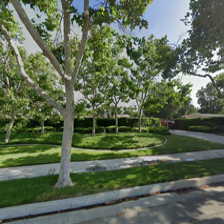
Label: streetView